Toyota Kijang

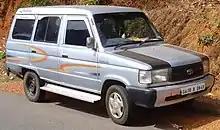
Toyota Qualis FS (India)

The third-generation Kijang was launched in India in January 2000 as Toyota's first entry into India's automobile market following a joint venture with the Kirloskar Group in 1997. The Kijang was sold in India under the Qualis name. The Qualis was based on the third-generation global model, but updated with front and rear styling, an updated interior making use of the switch gear, instrument cluster and rear air conditioning blower unit from the fourth-generation Kijang. Critics said the vehicle was outdated that came with an outdated design and did not expect it to sell well. However, Qualis was a hit as the vehicle was welcomed by taxi companies, fleet operators and large Indian families over others like Tata's Sumo and Mahindra's Bolero.